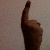
The image shows a hand gesture representing the number 1 in Indian Sign Language.